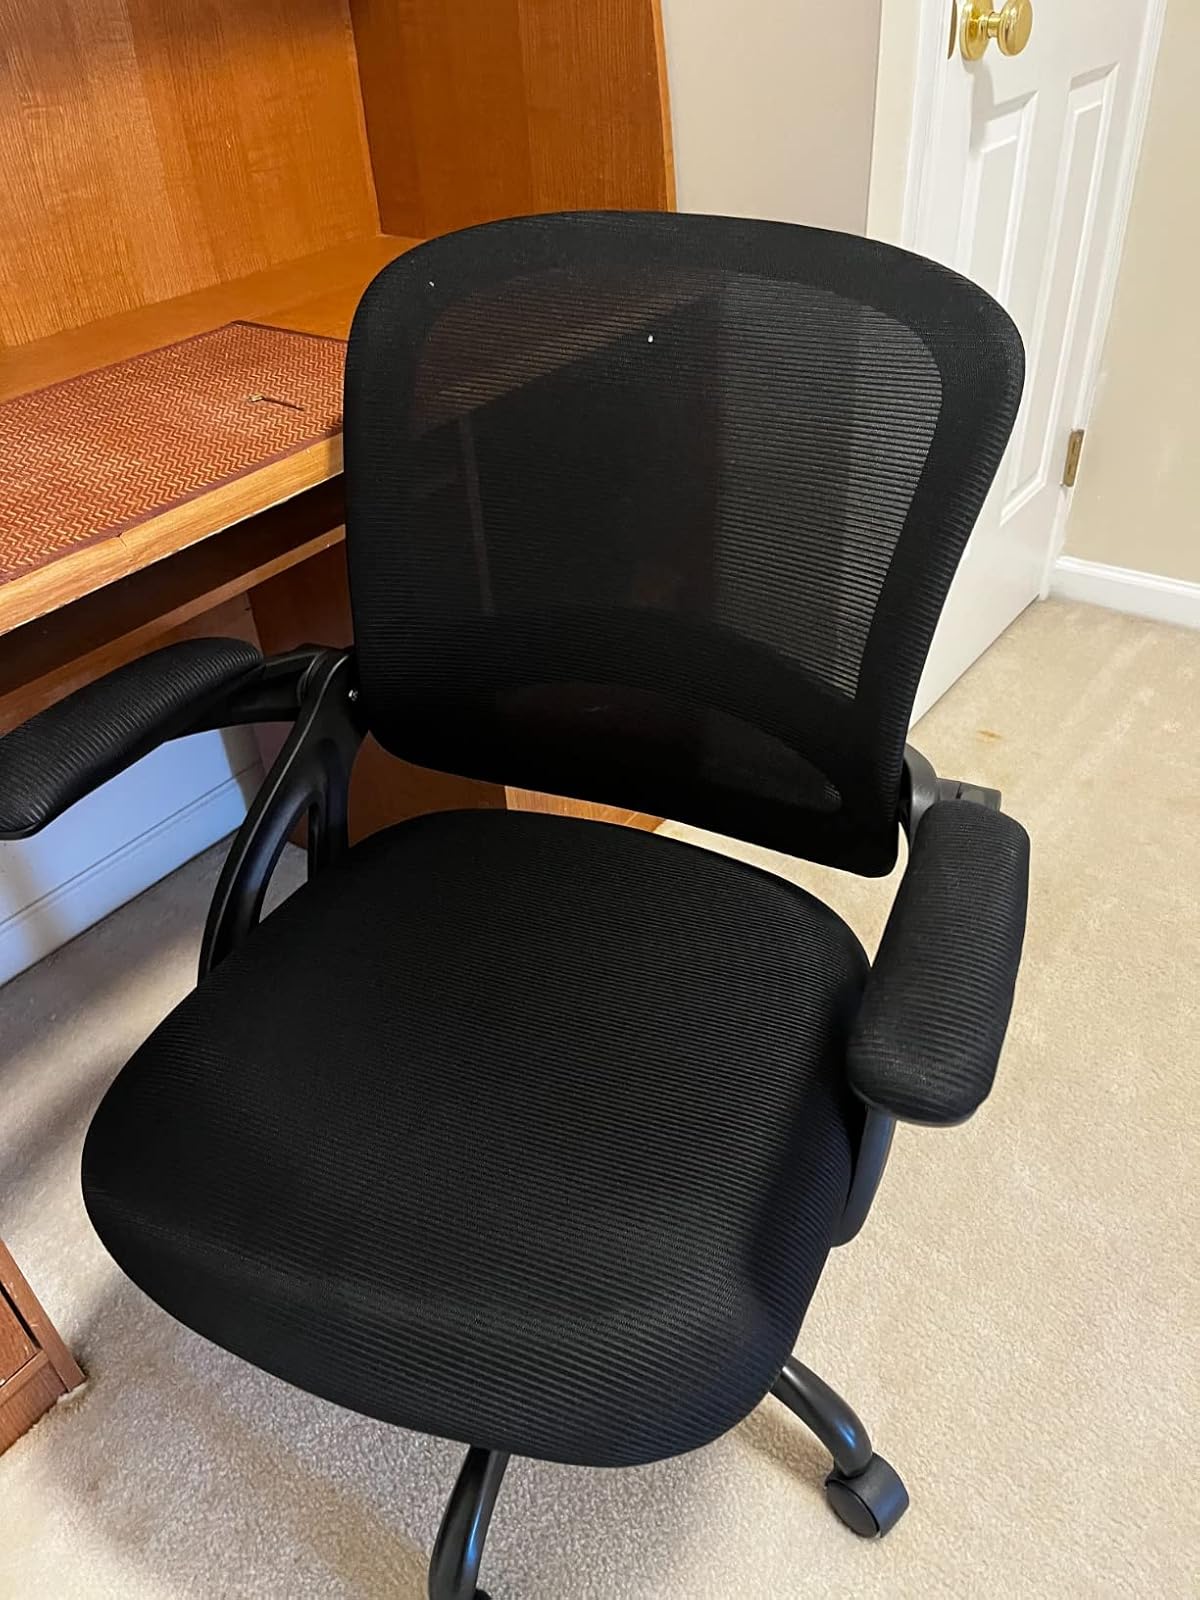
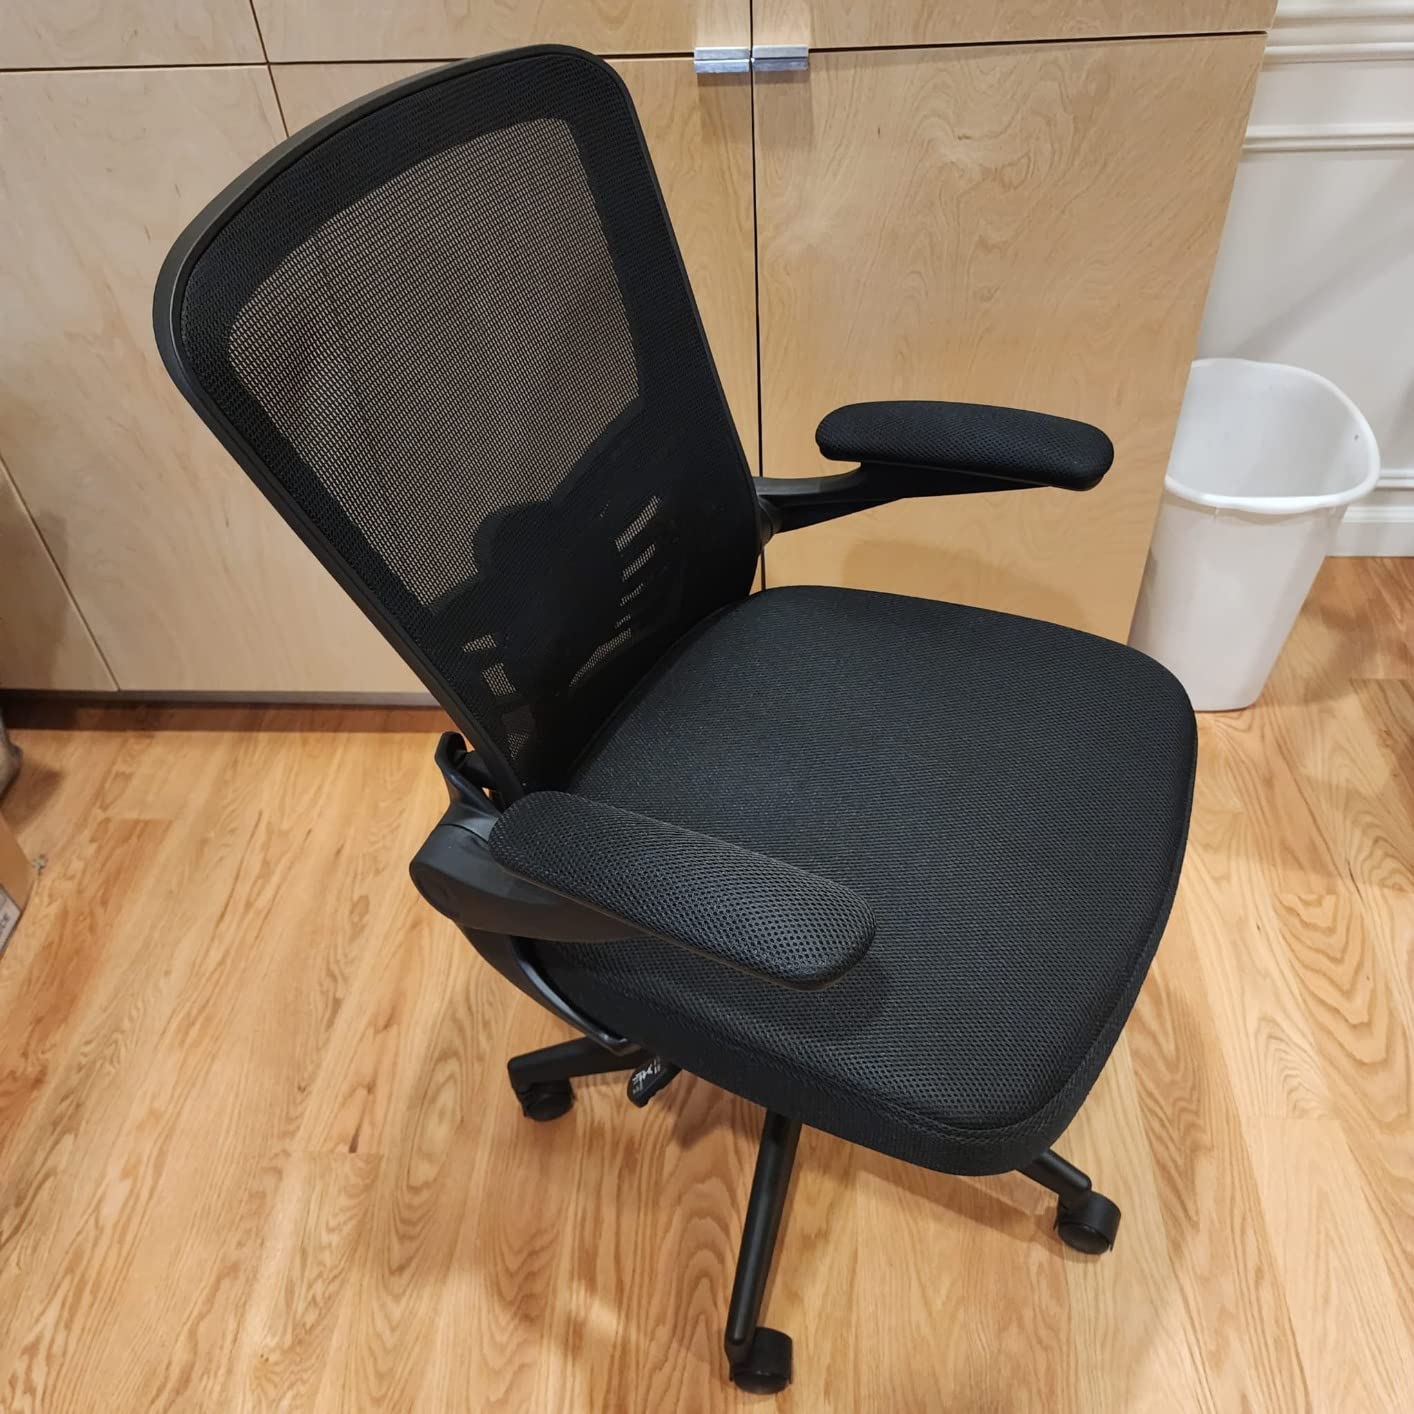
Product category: items_chair
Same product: no